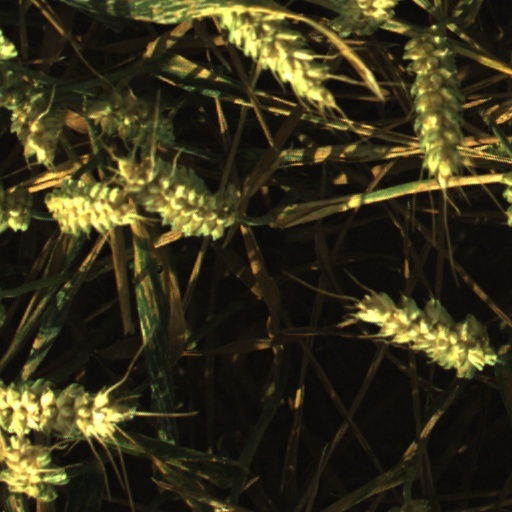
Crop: wheat